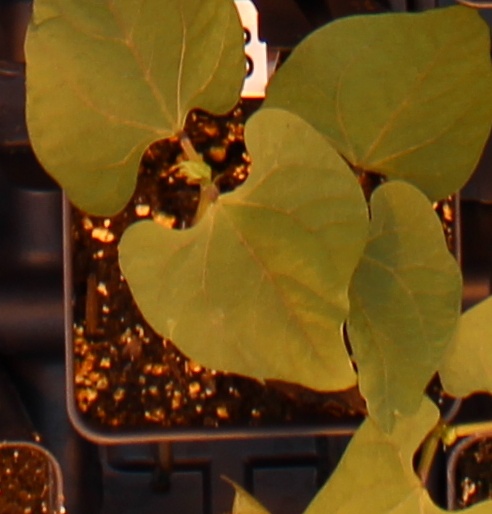
Label: Blackbean